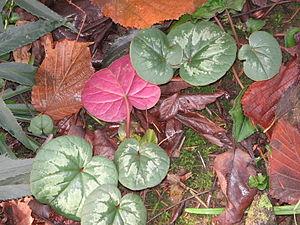
Cyclamen coum feuilles
Les Cyclamens sont un genre de plantes vivaces tubéreuses de la famille des Primulacées comportant plus d'une vingtaine d'espèces botaniques. Le nom vulgaire en usage pour désigner ces plantes reprend le terme scientifique. Dans de nombreux pays méditerranéens les cyclamens poussent en plein air, où ils croissent surtout dans les régions fraîches et montagneuses. La plus grande concentration d’espèces se trouve en Asie Mineure. Cyclamen purpurascens remonte jusqu'en Europe centrale. Cyclamen somalense pousse dans le nord-est de la Somalie. Quant à Cyclamen persicum, il est à l'origine des cultivars non rustiques au feuillage ou aux fleurs variés, vendus sous le terme générique de « cyclamen de fleuriste ».